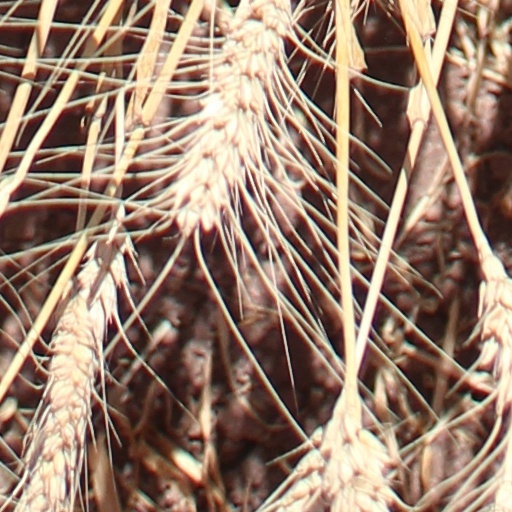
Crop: wheat